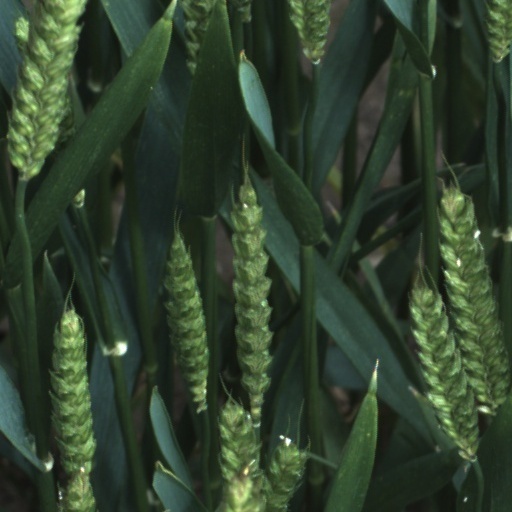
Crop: wheat